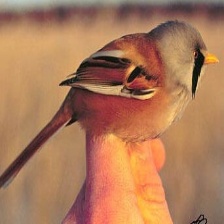
Species: BEARDED REEDLING
Scientific name: PANURUS BIARMICUS